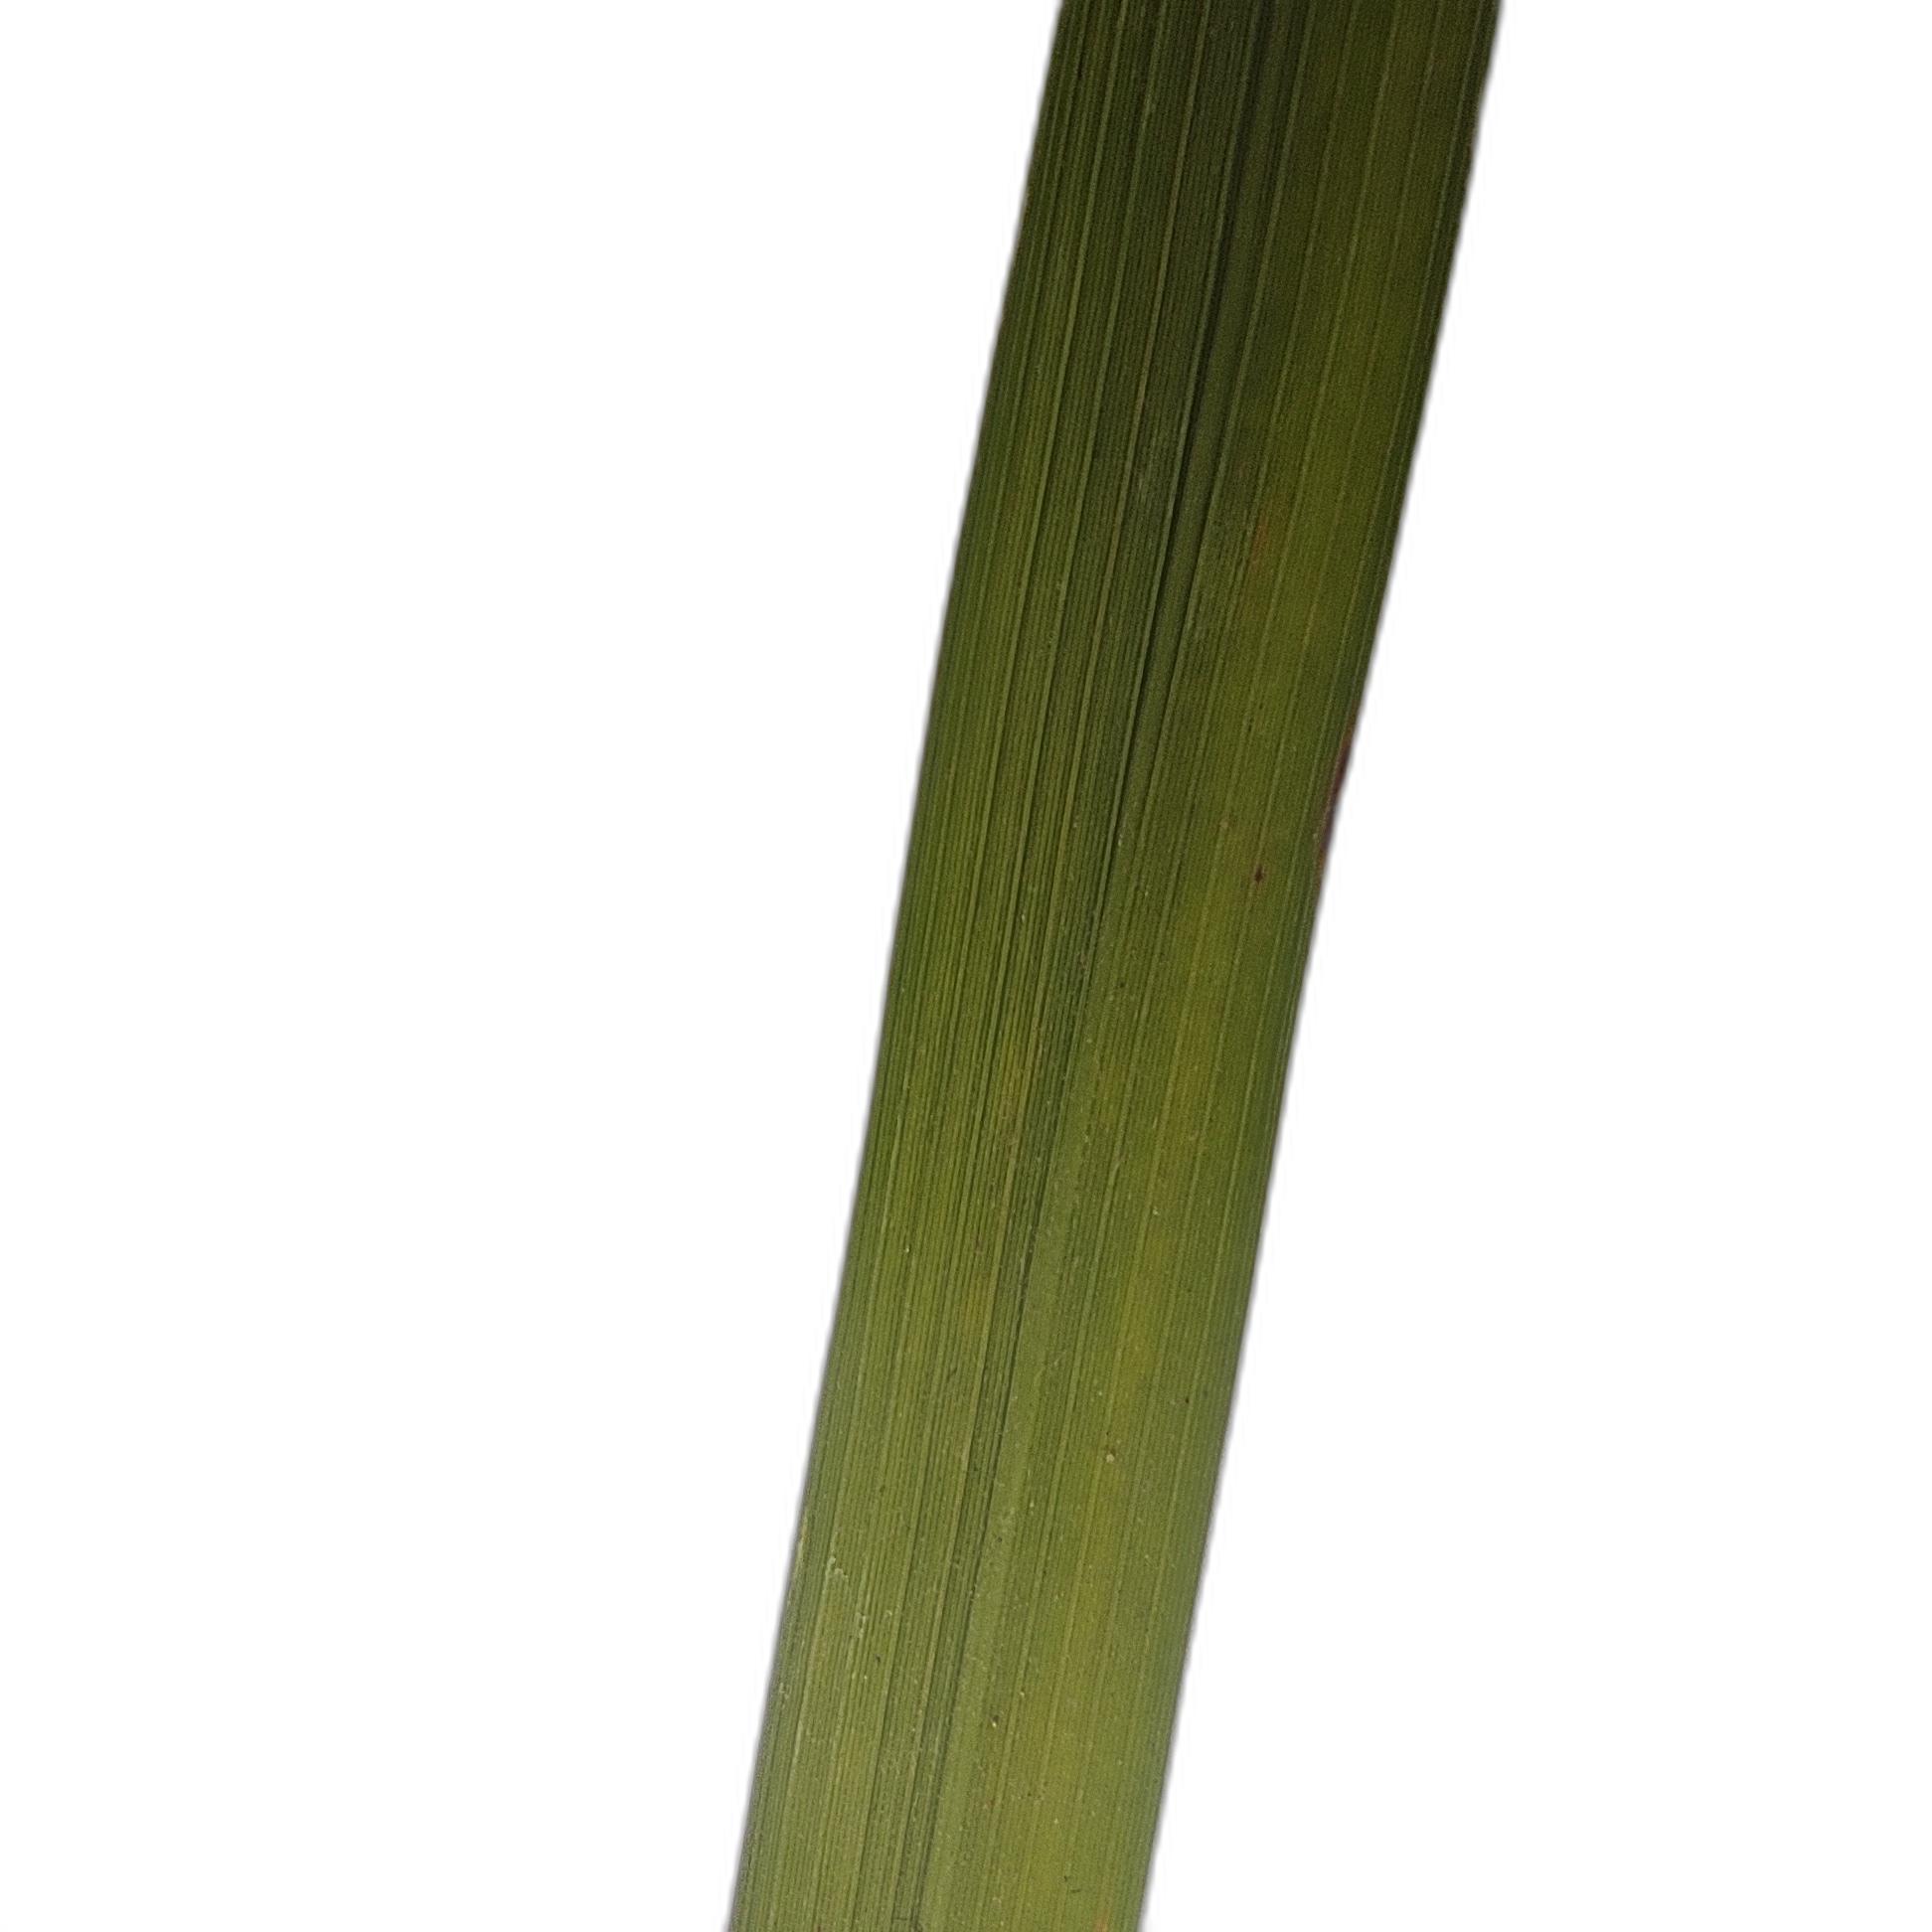
Label: Healthy